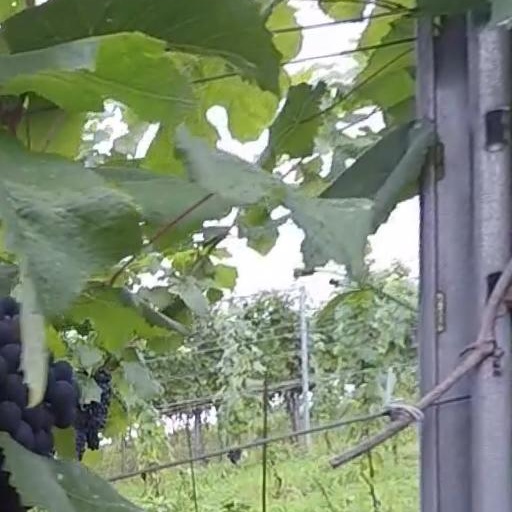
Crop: grape